Weston-on-the-Green

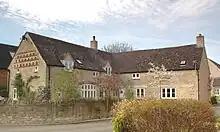
Dovecote Cottage, with former dovecote in its east gable

The Church of England school was opened in 1855. Oxfordshire County Council took it over in 1920 and reorganised it as a junior school in 1937. The village had no electricity until 1931 and the school had none until 1947. The school closed in 1984 and is now a private home.